African-American culture

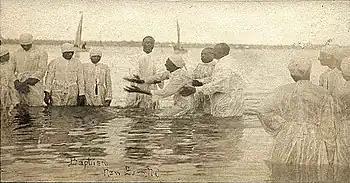
A river baptism in New Bern, North Carolina, near the turn of the 20th century

Baseball used to be a major sport among African Americans; however, basketball (particularly streetball) has replaced it to a substantial extent in recent decades.